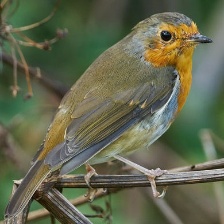
Species: DUSKY ROBIN
Scientific name: MELANODRYAS VITTATA
ImageNet parent category: robin